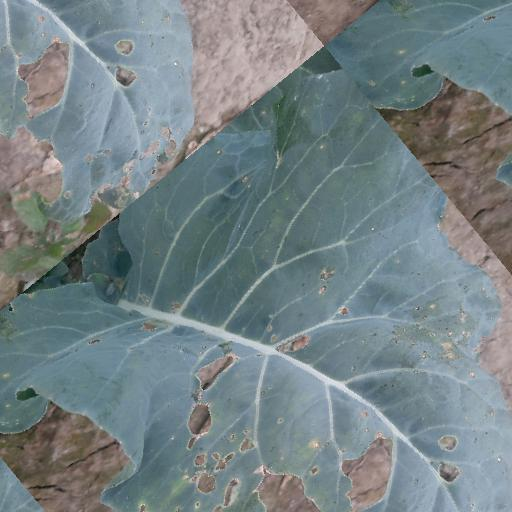
Label: Black Rot